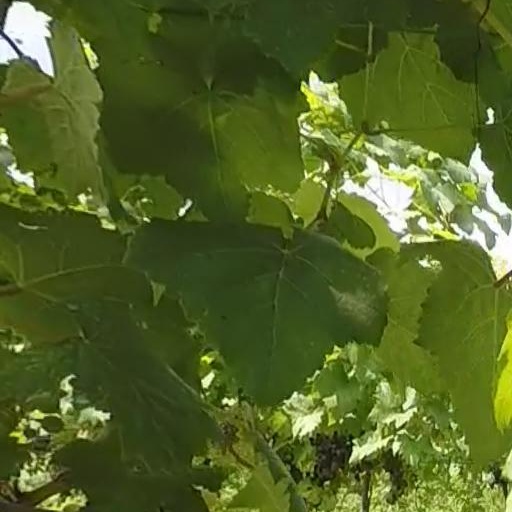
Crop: grape